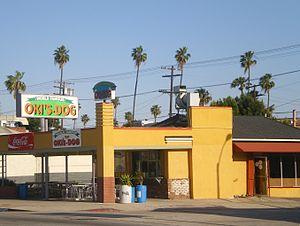
Mid-City est un quartier de Los Angeles, en Californie.